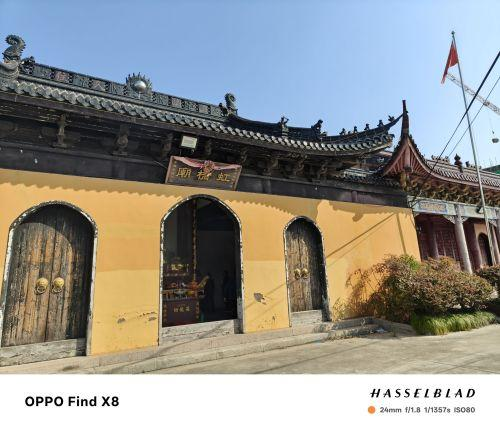
地标名称：虹桥庙
所在城市：湖州市·吴兴区